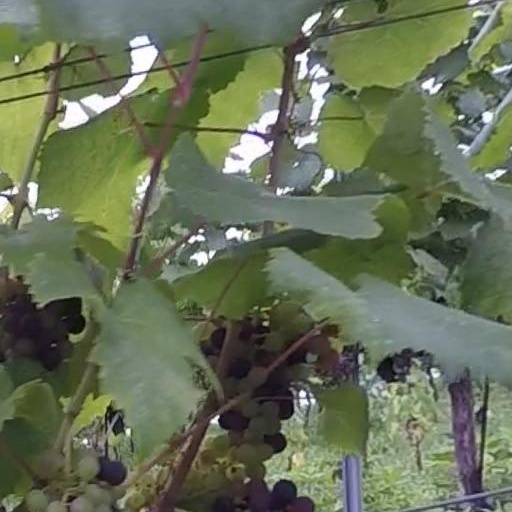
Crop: grape